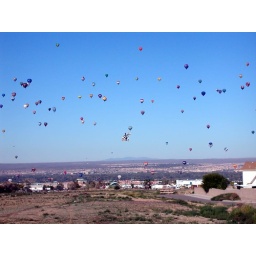
cow balloon in sky